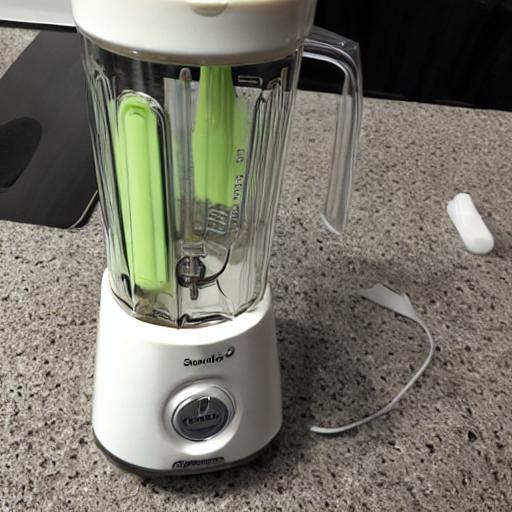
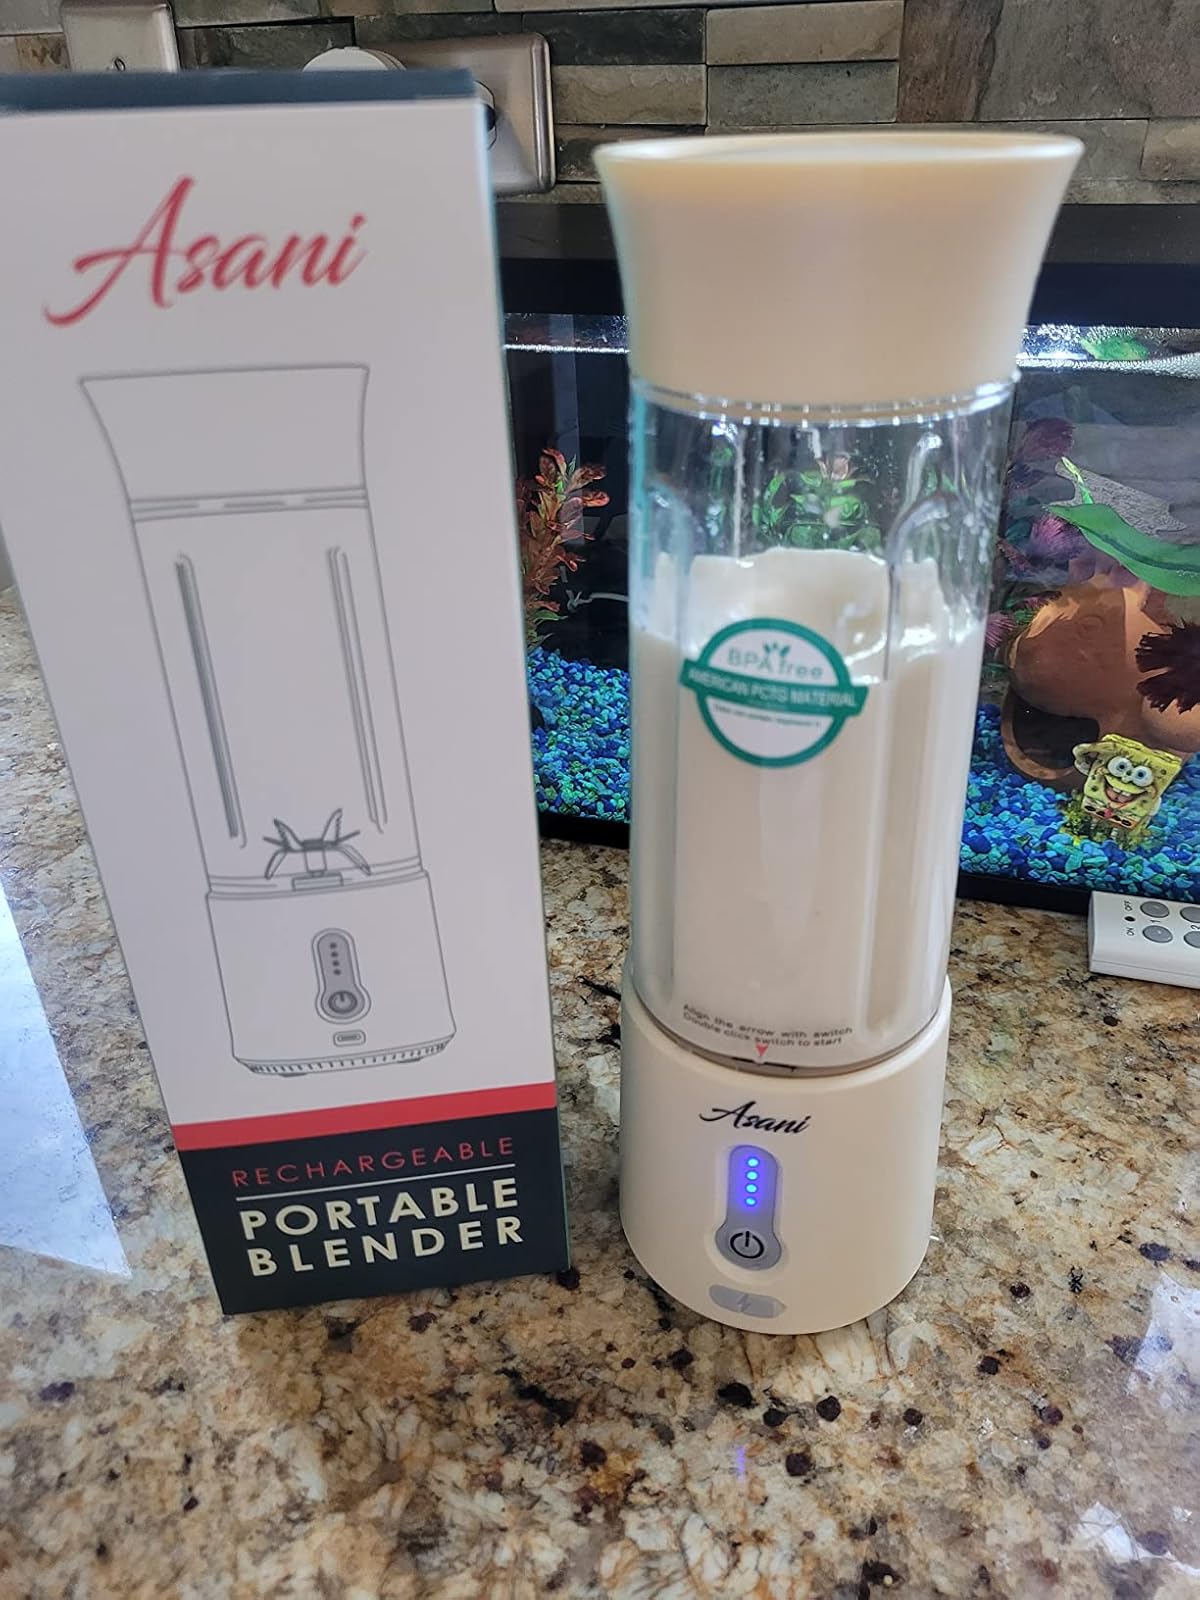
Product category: items_blender
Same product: no